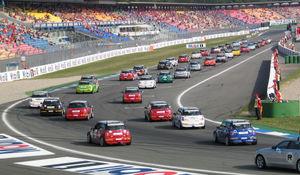
La Bertha Benz Memorial Route est une route touristique allemande ou route à thème dans le Bade-Wurtemberg et membre de la Route Européenne du Patrimoine Industriel. Depuis son ouverture en 2008, on peut suivre les traces du premier voyage longue distance en voiture effectuée par Bertha Benz et deux de ses fils en 1888.